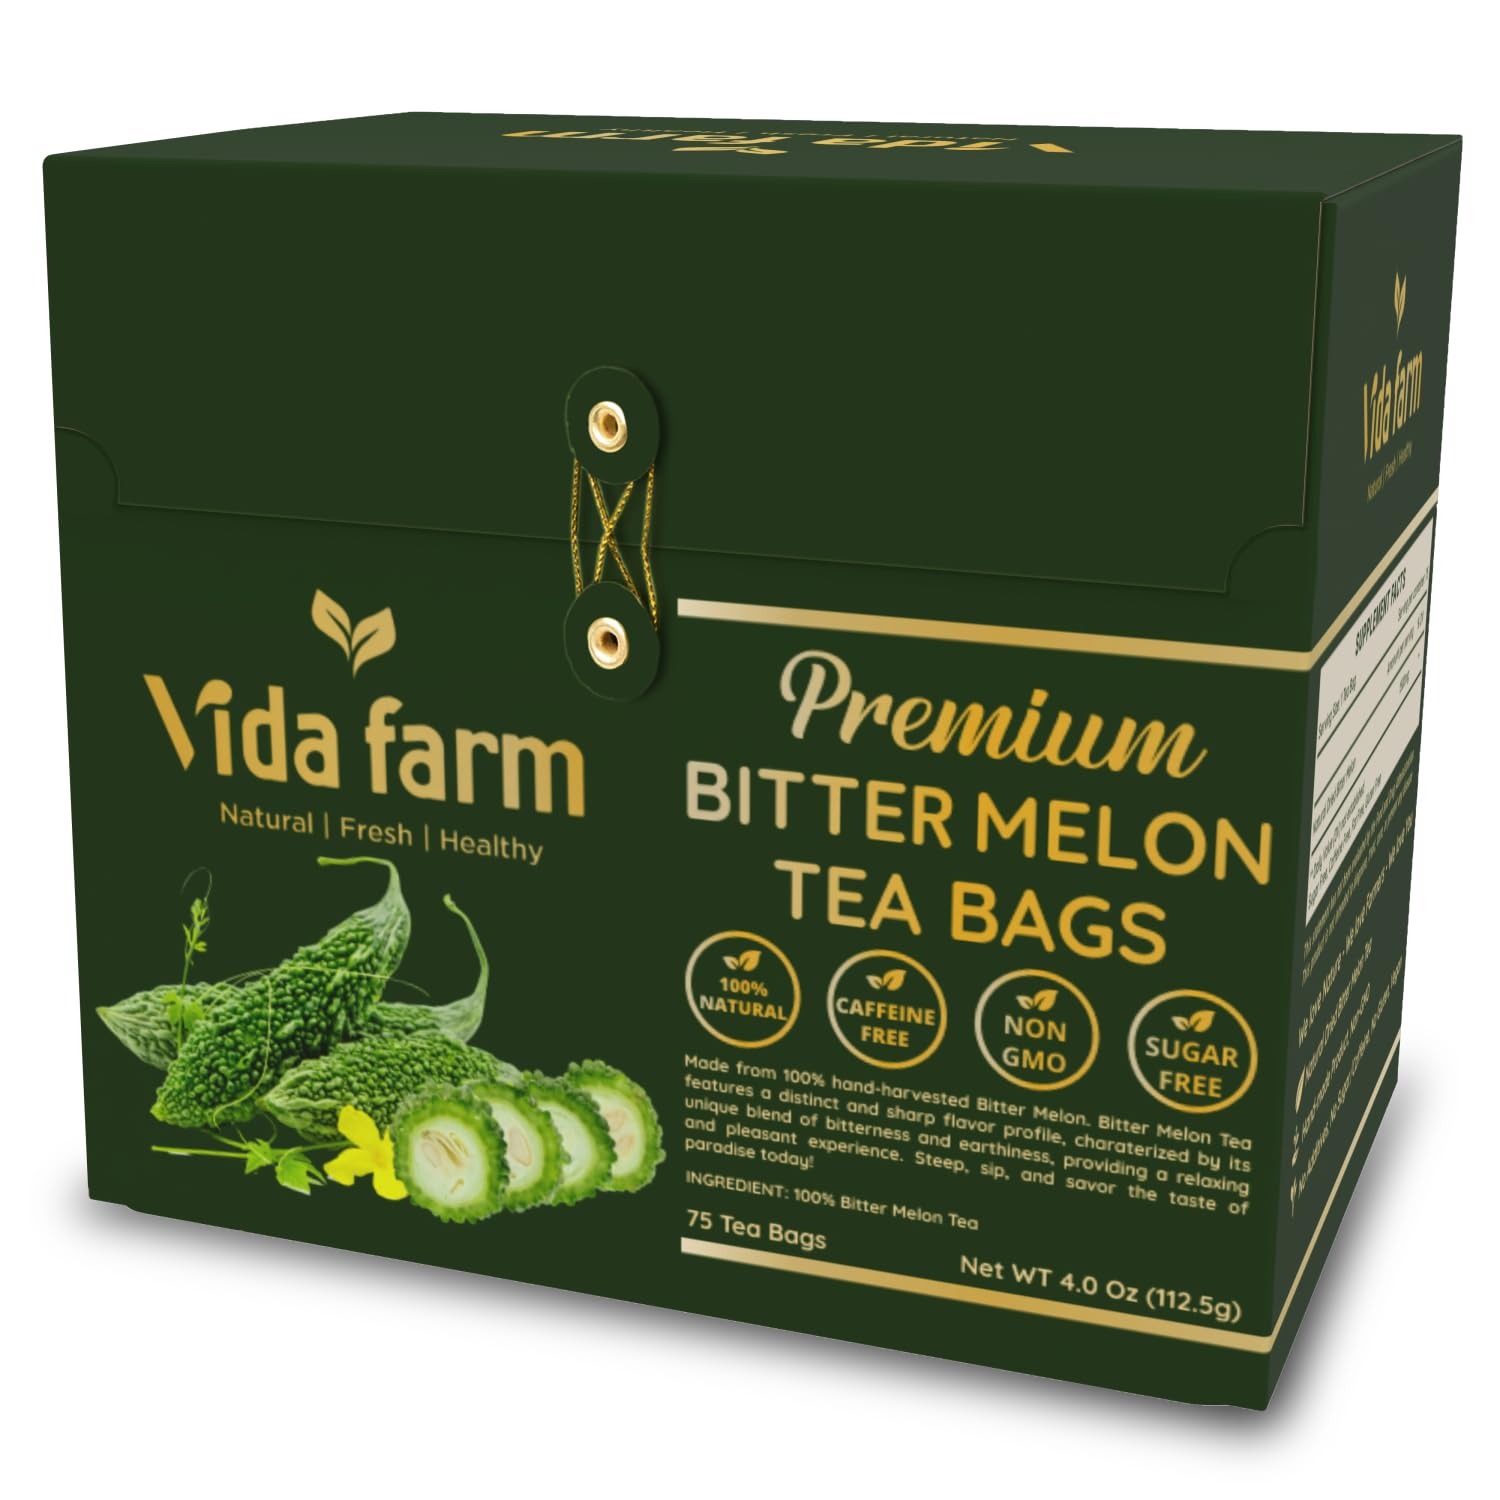
Item Name: VIDA FARM 75 Premium Bitter Melon Tea Bags, Zero Sugar Tea, Handpicked, 100% Pure and Natural Dried Bitter Melon, Non-GMO, No Caffeine, Gluten-Free, Vegan
Bullet Point 1: HIGH QUALITY NATURAL BITTER MELON TEA: Our bitter melon plants are grown naturally in the large farm which meets the highest standard in cultivating. The best fresh bitter melon plants are hand-picked by local farmers at the optimal time, ensure to select premium fruits to make great herbal tea
Bullet Point 2: PLEASANT TASTE AND FLAVOR EXPERIENCE: Our newest technique from drying to packaging process preserves the natural flavor and stunning color of bitter melon plants. Bitter melon tea features a distinct and sharp flavor profile, characterized by its unique blend of bitterness and earthiness, providing a relaxing and pleasant experience.
Bullet Point 3: HEALTH BENEFITS AND WELLNESS: Bitter melon tea supports your overall health and promotes relaxation. This blend not only offers a flavorful drink but also improve your health.
Bullet Point 4: HIGH QUALITY PACKAGED: Each dried bitter melon tea bags are packed carefully to prevent any residues releasing during the tea brewing process. These bitter melon tea bags are thoughtfully packaged in specially designed paper box, significantly extending their shelf life while ensuring both customer safety and product quality. Bitter melon herbal tea bags box is perfect gift for your beloved ones such as family members or friends
Bullet Point 5: NO OTHER INGREDIENTS ADDED: Sugar Free, Caffeine Free, Gluten Free, Vegan, No artificial flavors and colors added
Product Description: We offer a selection of original herb bitter melon options to suit your preferences. From bitter melon tea bags to bulk bitter melon tea options, each cup promises wellness and delightful flavors and fragrance. The bitter melon tea comes in a variety of packaging options, including biter melon tea powder, bitter melon tea capsules. These bitter melon herbal tea bags are a great tea drink for those who want to embrace a relaxing and calming herbal bitter melon tea. To make a good tea cup of dried bitter melon herb, place a dry bitter melon tea bag into your cup and pour 8 fl.oz of boiling water over it. Cover the cup and allow it to steep for 2 to 3 minutes, gently dipping the tea bag. Remove the tea bag, you can enjoy your freshly delicious bitter melon cup of tea. You can drink this tasty tea every time every day in week, morning or evening. Enjoy and you will love our bitter melon tea.
Value: 75.0
Unit: Count

Price: 33.81